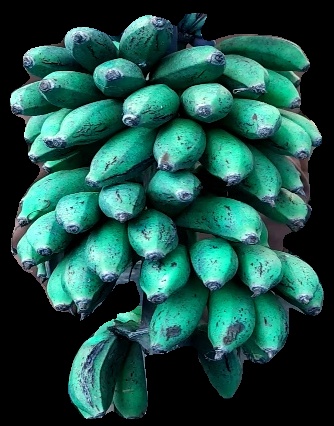
Variety: rasbale
Grade: grade3